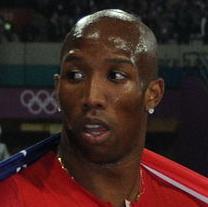
Age: 26